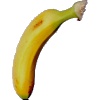
Label: banana_lady_finger